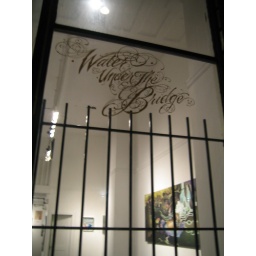
water under the bridge